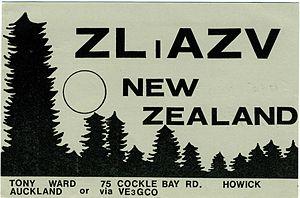
Carte QSL de ZL1AZV (Nouvelle Zélande)
Une carte QSL est une carte réponse ou d'accusé de réception du format d'une carte postale que s'échangent les radioamateurs ou les utilisateurs de la bande des 11 mètres lorsqu'ils souhaitent confirmer une liaison radio.